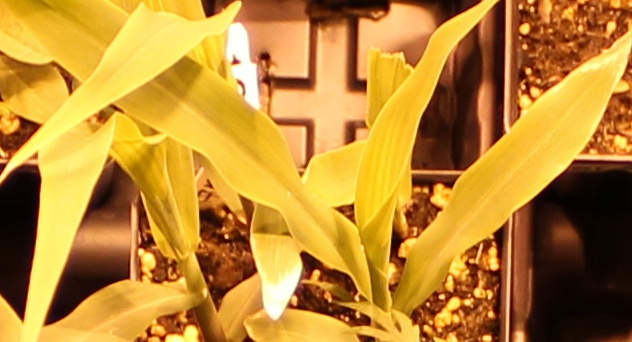
Label: Corn